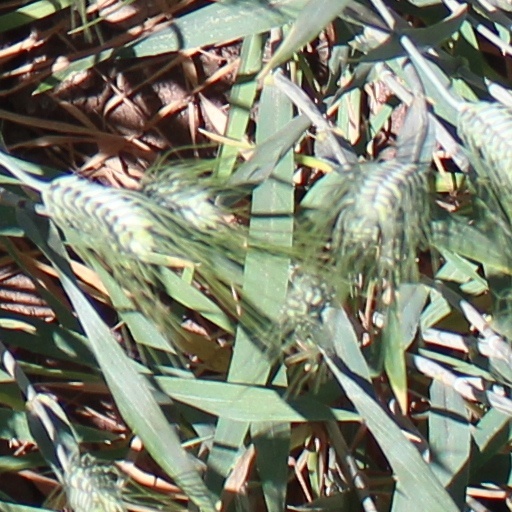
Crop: wheat